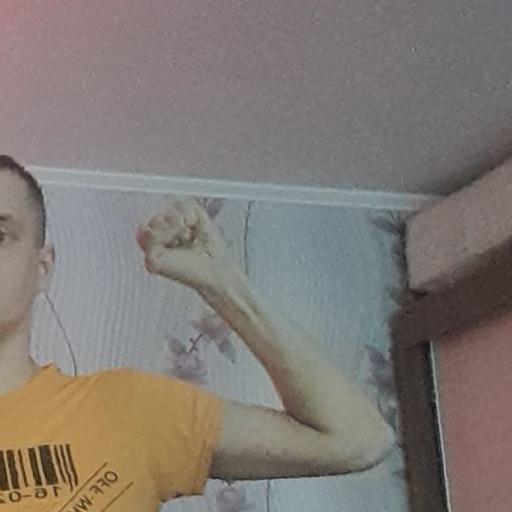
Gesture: fist